Young's Motorsports

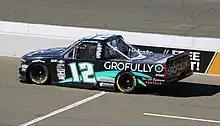
Spencer Boyd in the No. 12 at Sonoma Raceway in 2022

In 2018, the team debuted at Iowa Speedway with Reid Wilson behind the wheel. Ty Dillon drove at Eldora Speedway. Alex Tagliani was announced to drive at Mosport.